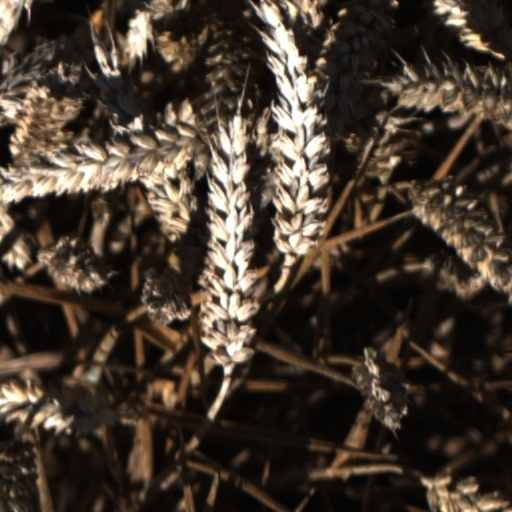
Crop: wheat